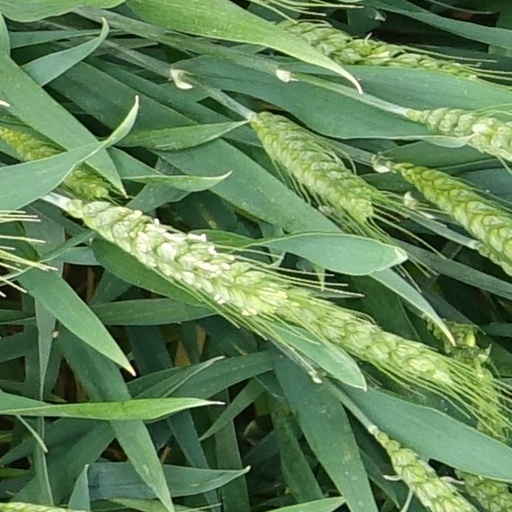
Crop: wheat